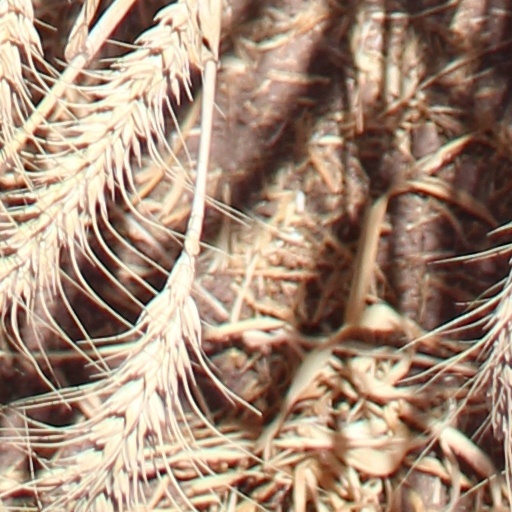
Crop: wheat